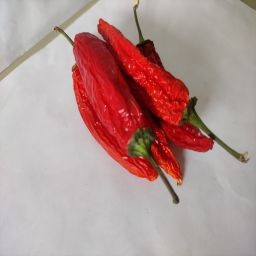
Crop: New Mexico Green Chile
Quality: Dried